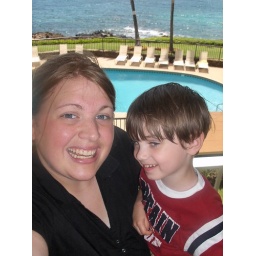
Photo shoot! Me trying to get the ocean in the back ground and this cute kid to smile!